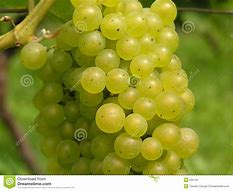
Label: Grapes